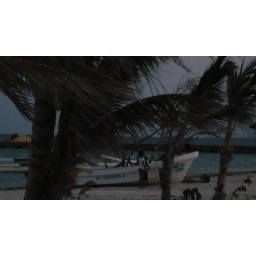
Kids playing on a boat on the beach in Mahahual